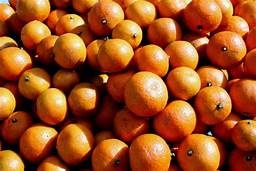
Label: mandarine